Loop representation in gauge theories and quantum gravity

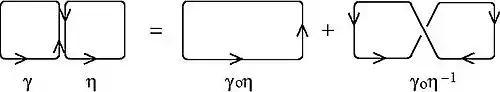
Graphical representation of the Mandestam identity relating different Wilson loops.

In fact spin networks constitute a basis for all gauge invariant functions which minimize the degree of over-completeness of the loop basis, and for trivalent intersections eliminate it entirely.